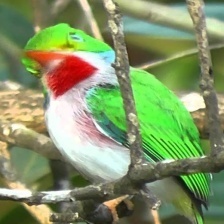
Species: CUBAN TODY
Scientific name: TODUS MULTICOLOR